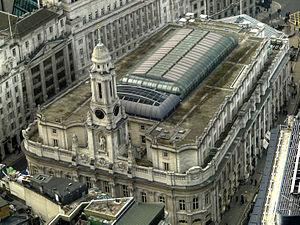
Le Royal Exchange fut la première bourse de commerce de la Cité de Londres, fondée en 1565 par Thomas Gresham. Le site a été fourni par la Corporation de la Cité de Londres et la Worshipful Company of Mercers. Gresham a choisi la forme trapézoïdale pour le lieu, influencé par celle de la bourse à Anvers qu'il avait visitée. Elle a été transformée en centre commercial en 2001.